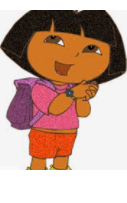
Portrait style: Cartoon Portrait